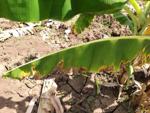
Label: segatoka